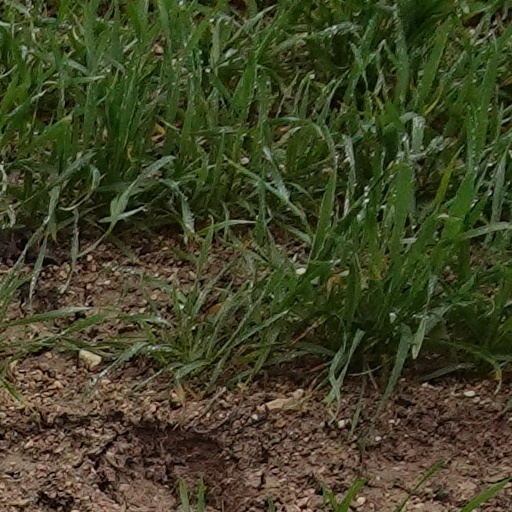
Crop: wheat